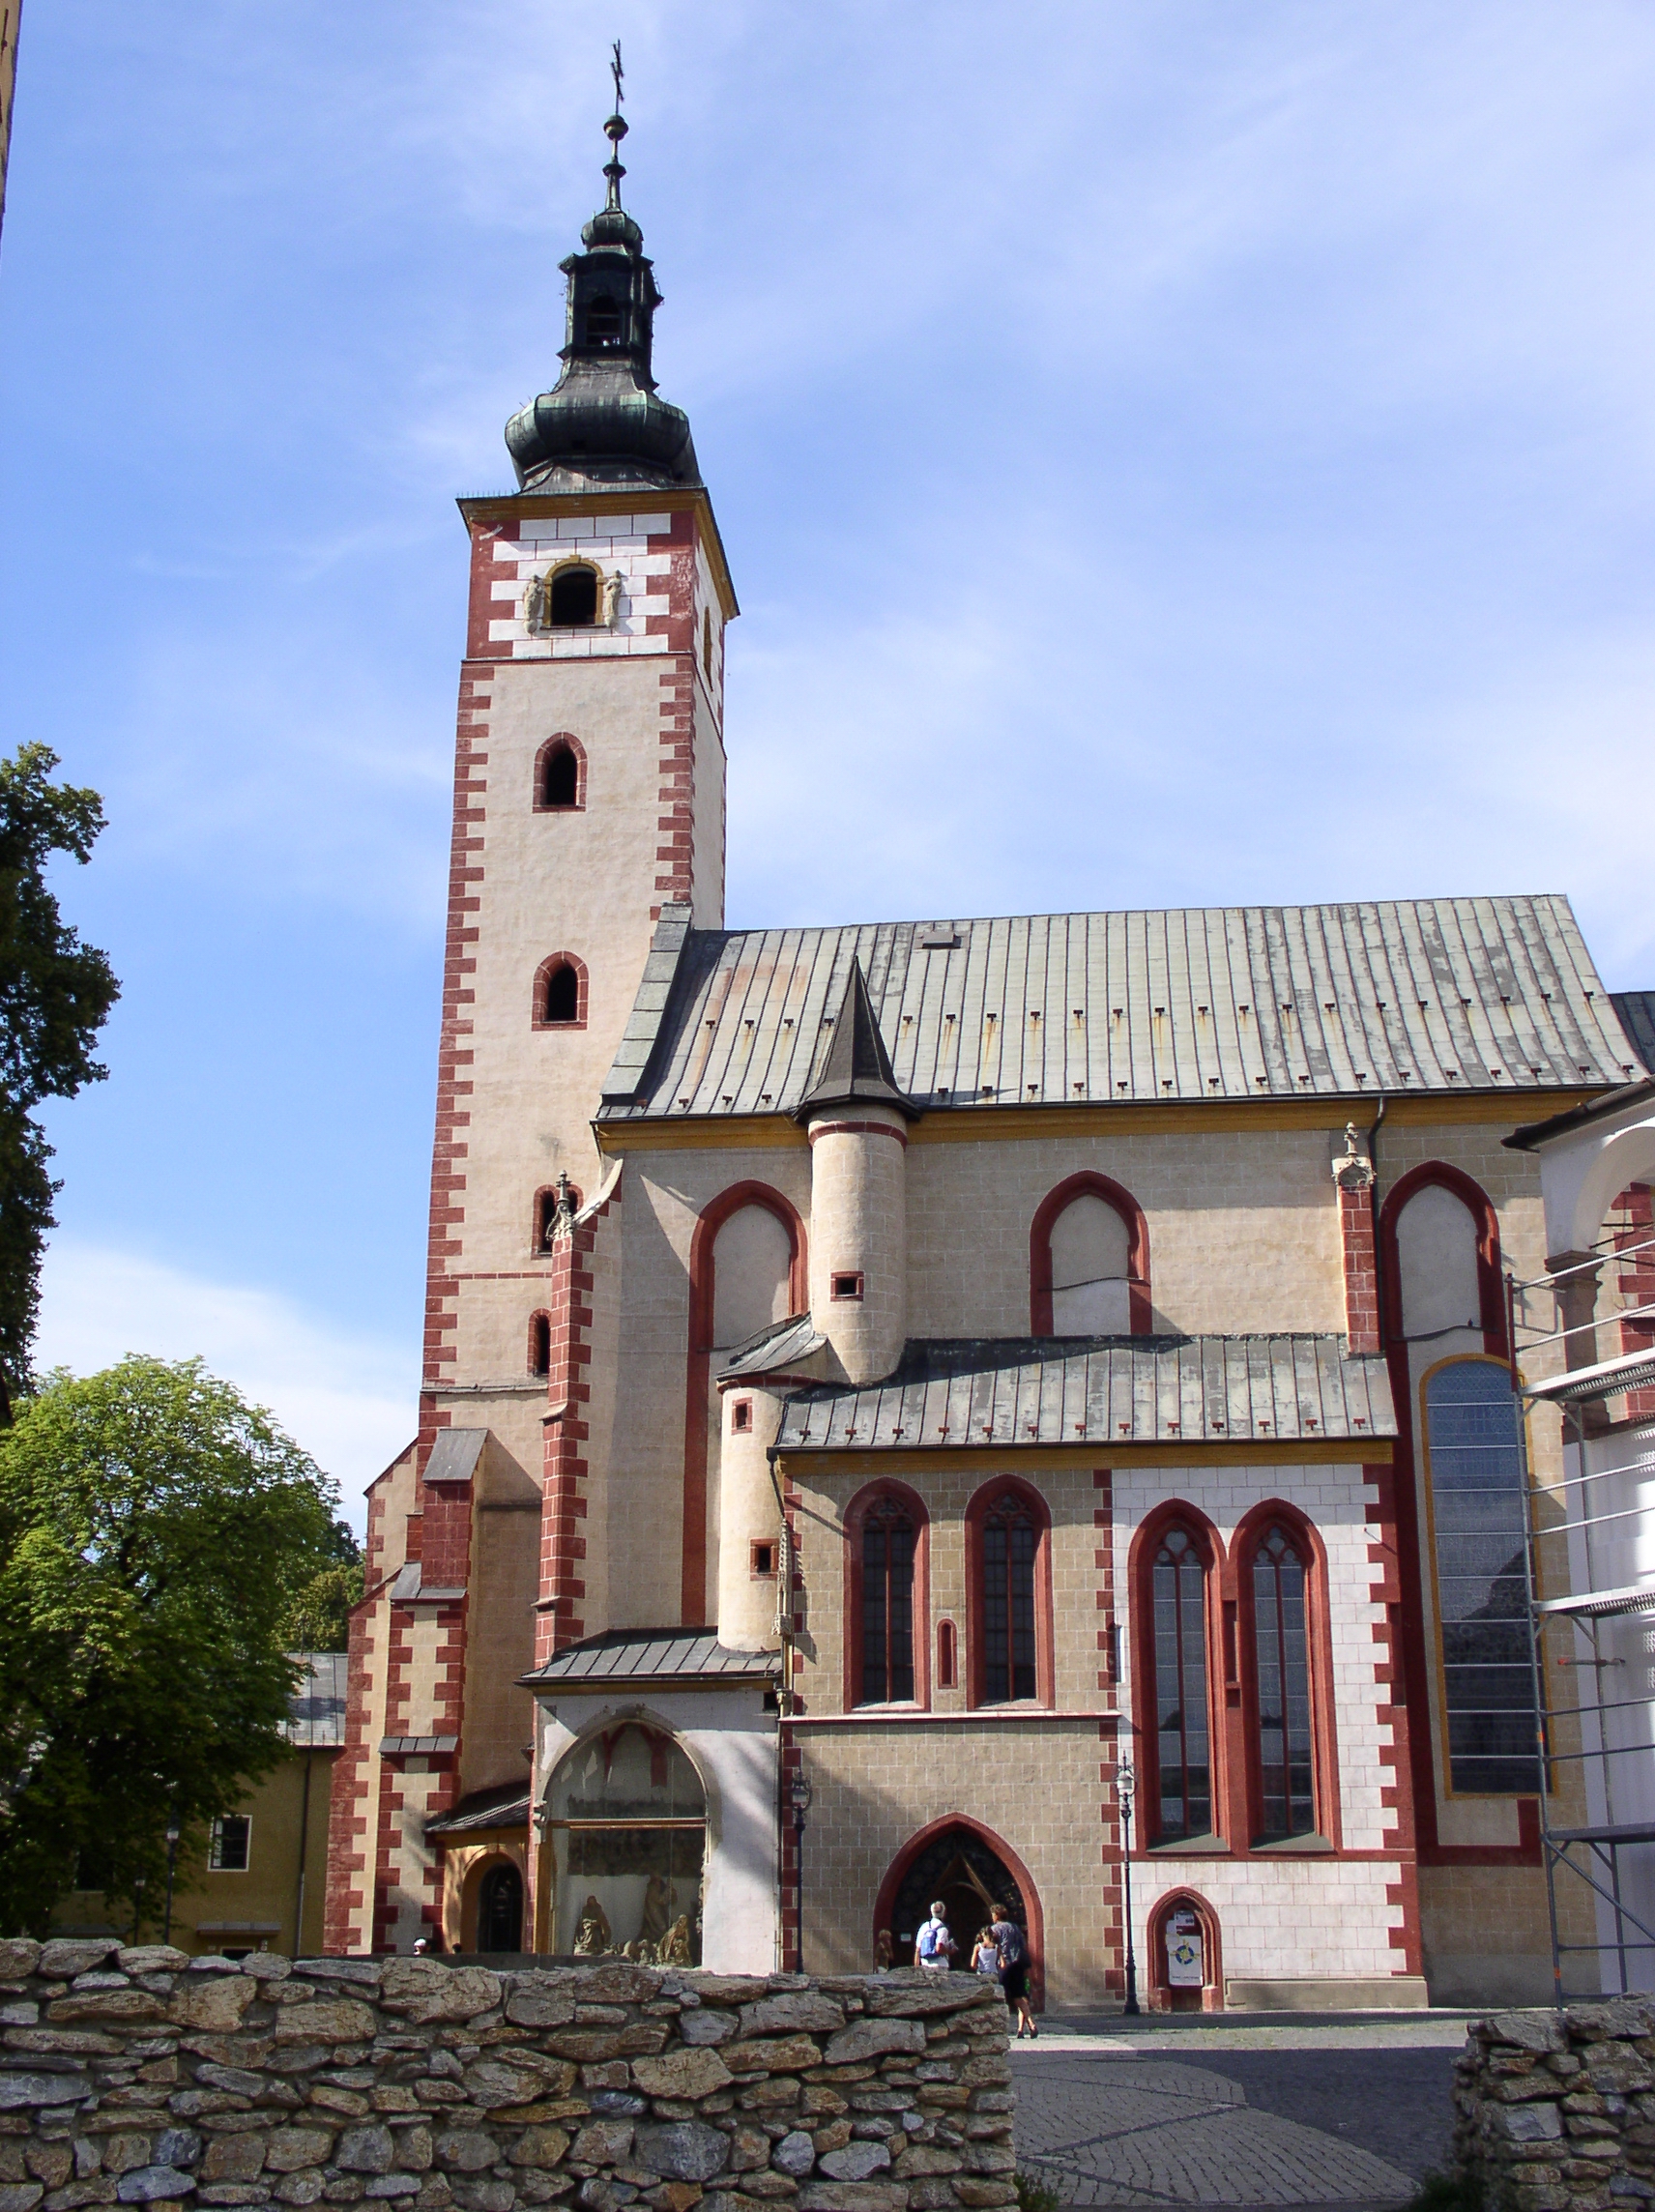
banska bystrica, slovakia, landmark, building, architecture, town, sky, steeple, church, medieval architecture, place of worship, facade, chapel, historic site, spire, convent, tree, tower, roof, arch, tourism, city, cathedral, chateau, bell tower, monastery, parish, turret, history, window, house, tourist attraction, spanish missions in california